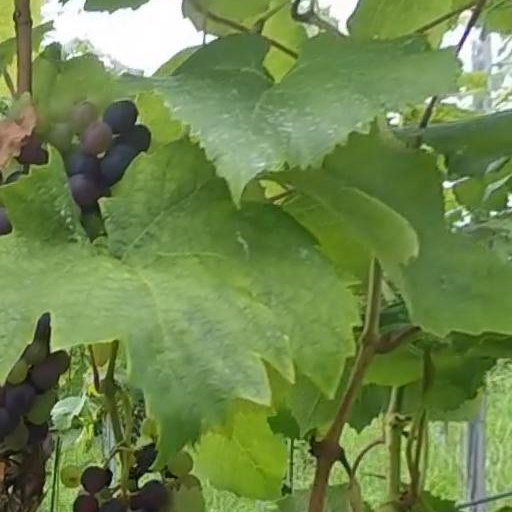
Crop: grape